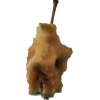
Label: apples